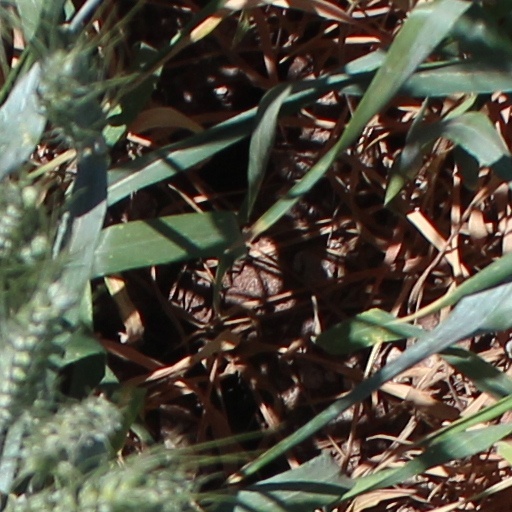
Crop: wheat